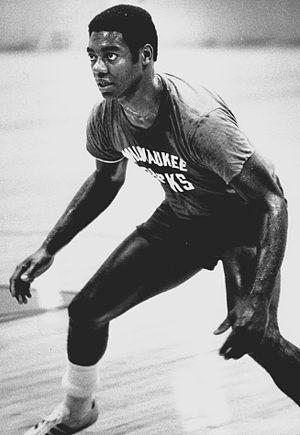
Oscar Palmer Robertson est un joueur de basket-ball américain ayant évolué dans le championnat américain de la National Basketball Association de 1960 à 1974 au poste de meneur. Il est surnommé The Big O.